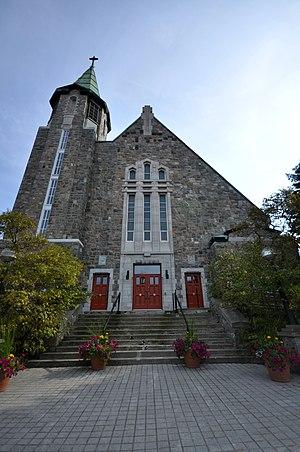
Église de Sainte-Amélie, Avenue Marquette, Baie-Comeau (Canada). (Protection MH cité. Voir la liste des lieux patrimoniaux de la Côte-Nord pour plus de détails).